Angus McLaren

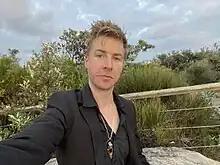
McLaren at Coogee Beach, Sydney, in 2023

Through 2013 and into 2014 he took a variety of master classes in New York, LA, Sydney and Melbourne. He then studied a Bachelor of Acting at the "Western Australian Academy of Performing Arts" in Perth, Western Australia. While at WAAPA, Angus appeared in eight WAAPA stage productions. He was The Marquis De Sade in WAAPA's production of "Marat/Sade", The Man in "Tender Napalm" and, in his graduating year, received great reviews playing the title role in Shakespeare's "Coriolanus".